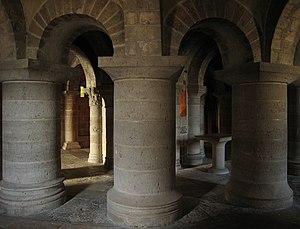
Robert II, surnommé « le Pieux », est né à Orléans vers 972 et mort au château de Melun le 20 juillet 1031. Fils d’Hugues Capet et de son épouse Adélaïde d'Aquitaine, il est le deuxième roi franc de la dynastie capétienne. Régnant de 996 à 1031, il est ainsi l'un des souverains de l’an mil.